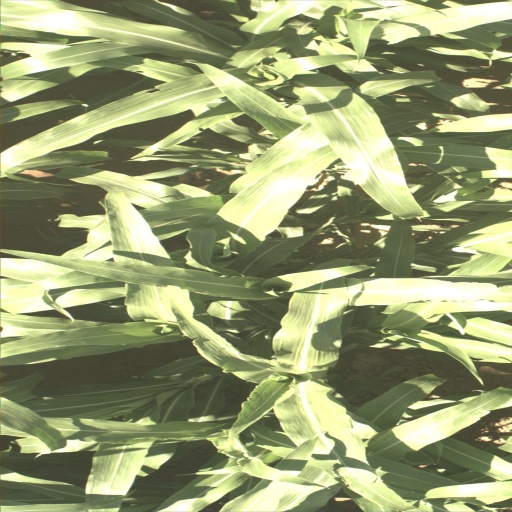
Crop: sorghum